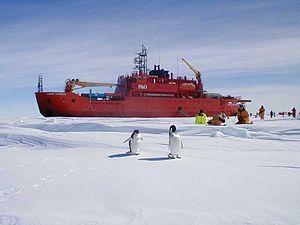
Le Aurora Australis est un brise-glace et navire océanographique appartenant à la P&O Maritime Services. Il est régulièrement affrété par le Département australien de l'Antarctique pour ses croisières de recherche dans les eaux antarctiques et son soutien aux bases australiennes en Antarctique.